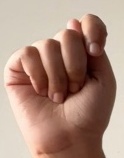
ASL sign: T